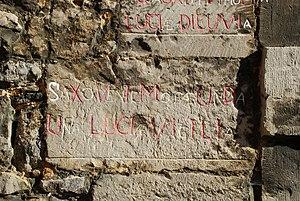
This is a photo of a monument in Wallonia, number: 91034-CLT-0060-01
L'église Saint-Georges de Leffe est une église d'origine romane et gothique située sur le territoire de la ville belge de Dinant, en province de Namur.